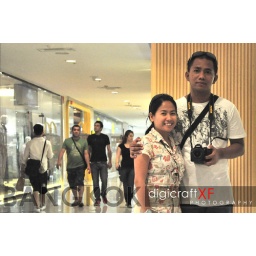
look at the guys in green and black shirt...they are the lovers im talkin about. =)